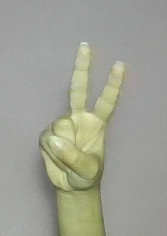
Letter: taa